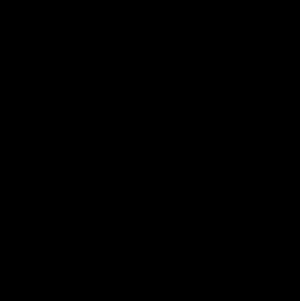
L’hème est un cofacteur contenant un atome de métal, souvent du fer, servant à accueillir un gaz diatomique au centre d’un large anneau organique appelé porphyrine. Toutes les porphyrines ne contiennent pas nécessairement un atome de fer mais la majorité des métalloprotéines qui contiennent des porphyrines ont en fait l’hème comme sous-unité prosthétique.